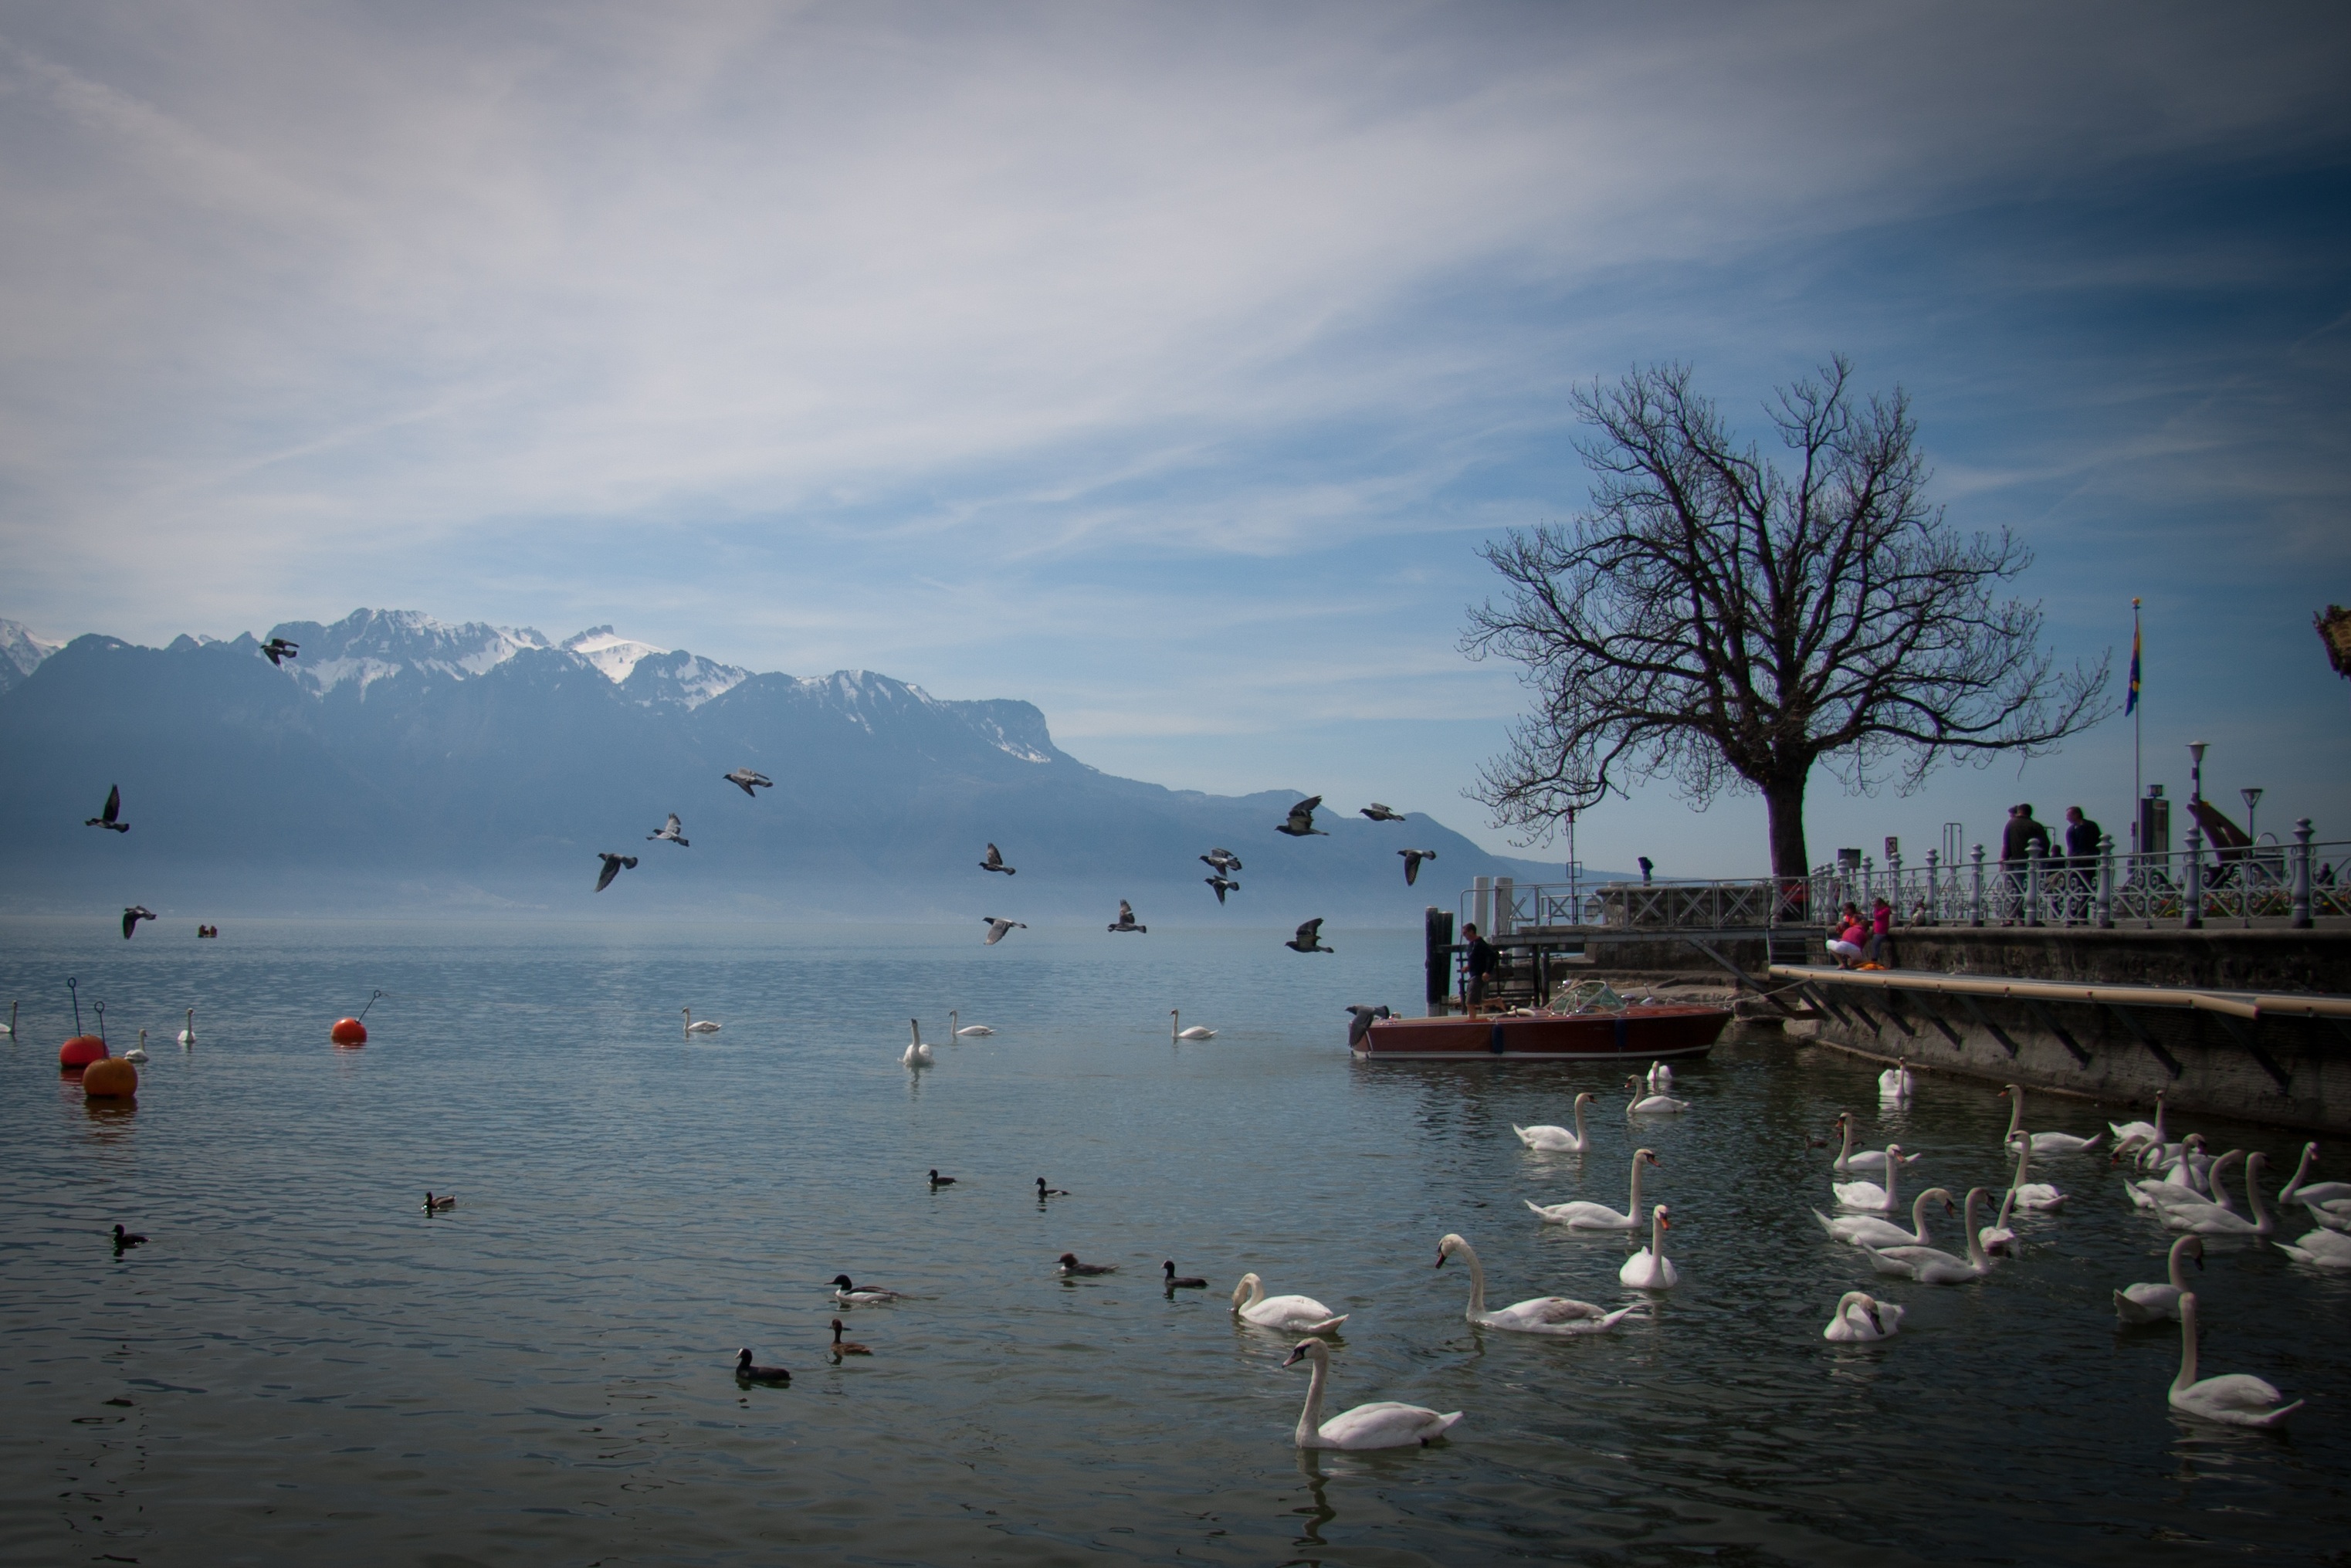
landscape, sea, water, nature, horizon, snow, winter, cloud, sky, sunrise, sunset, morning, shore, lake, dawn, dusk, evening, reflection, weather, body of water, swan, switzerland, water bird, atmospheric phenomenon